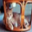
Label: cat